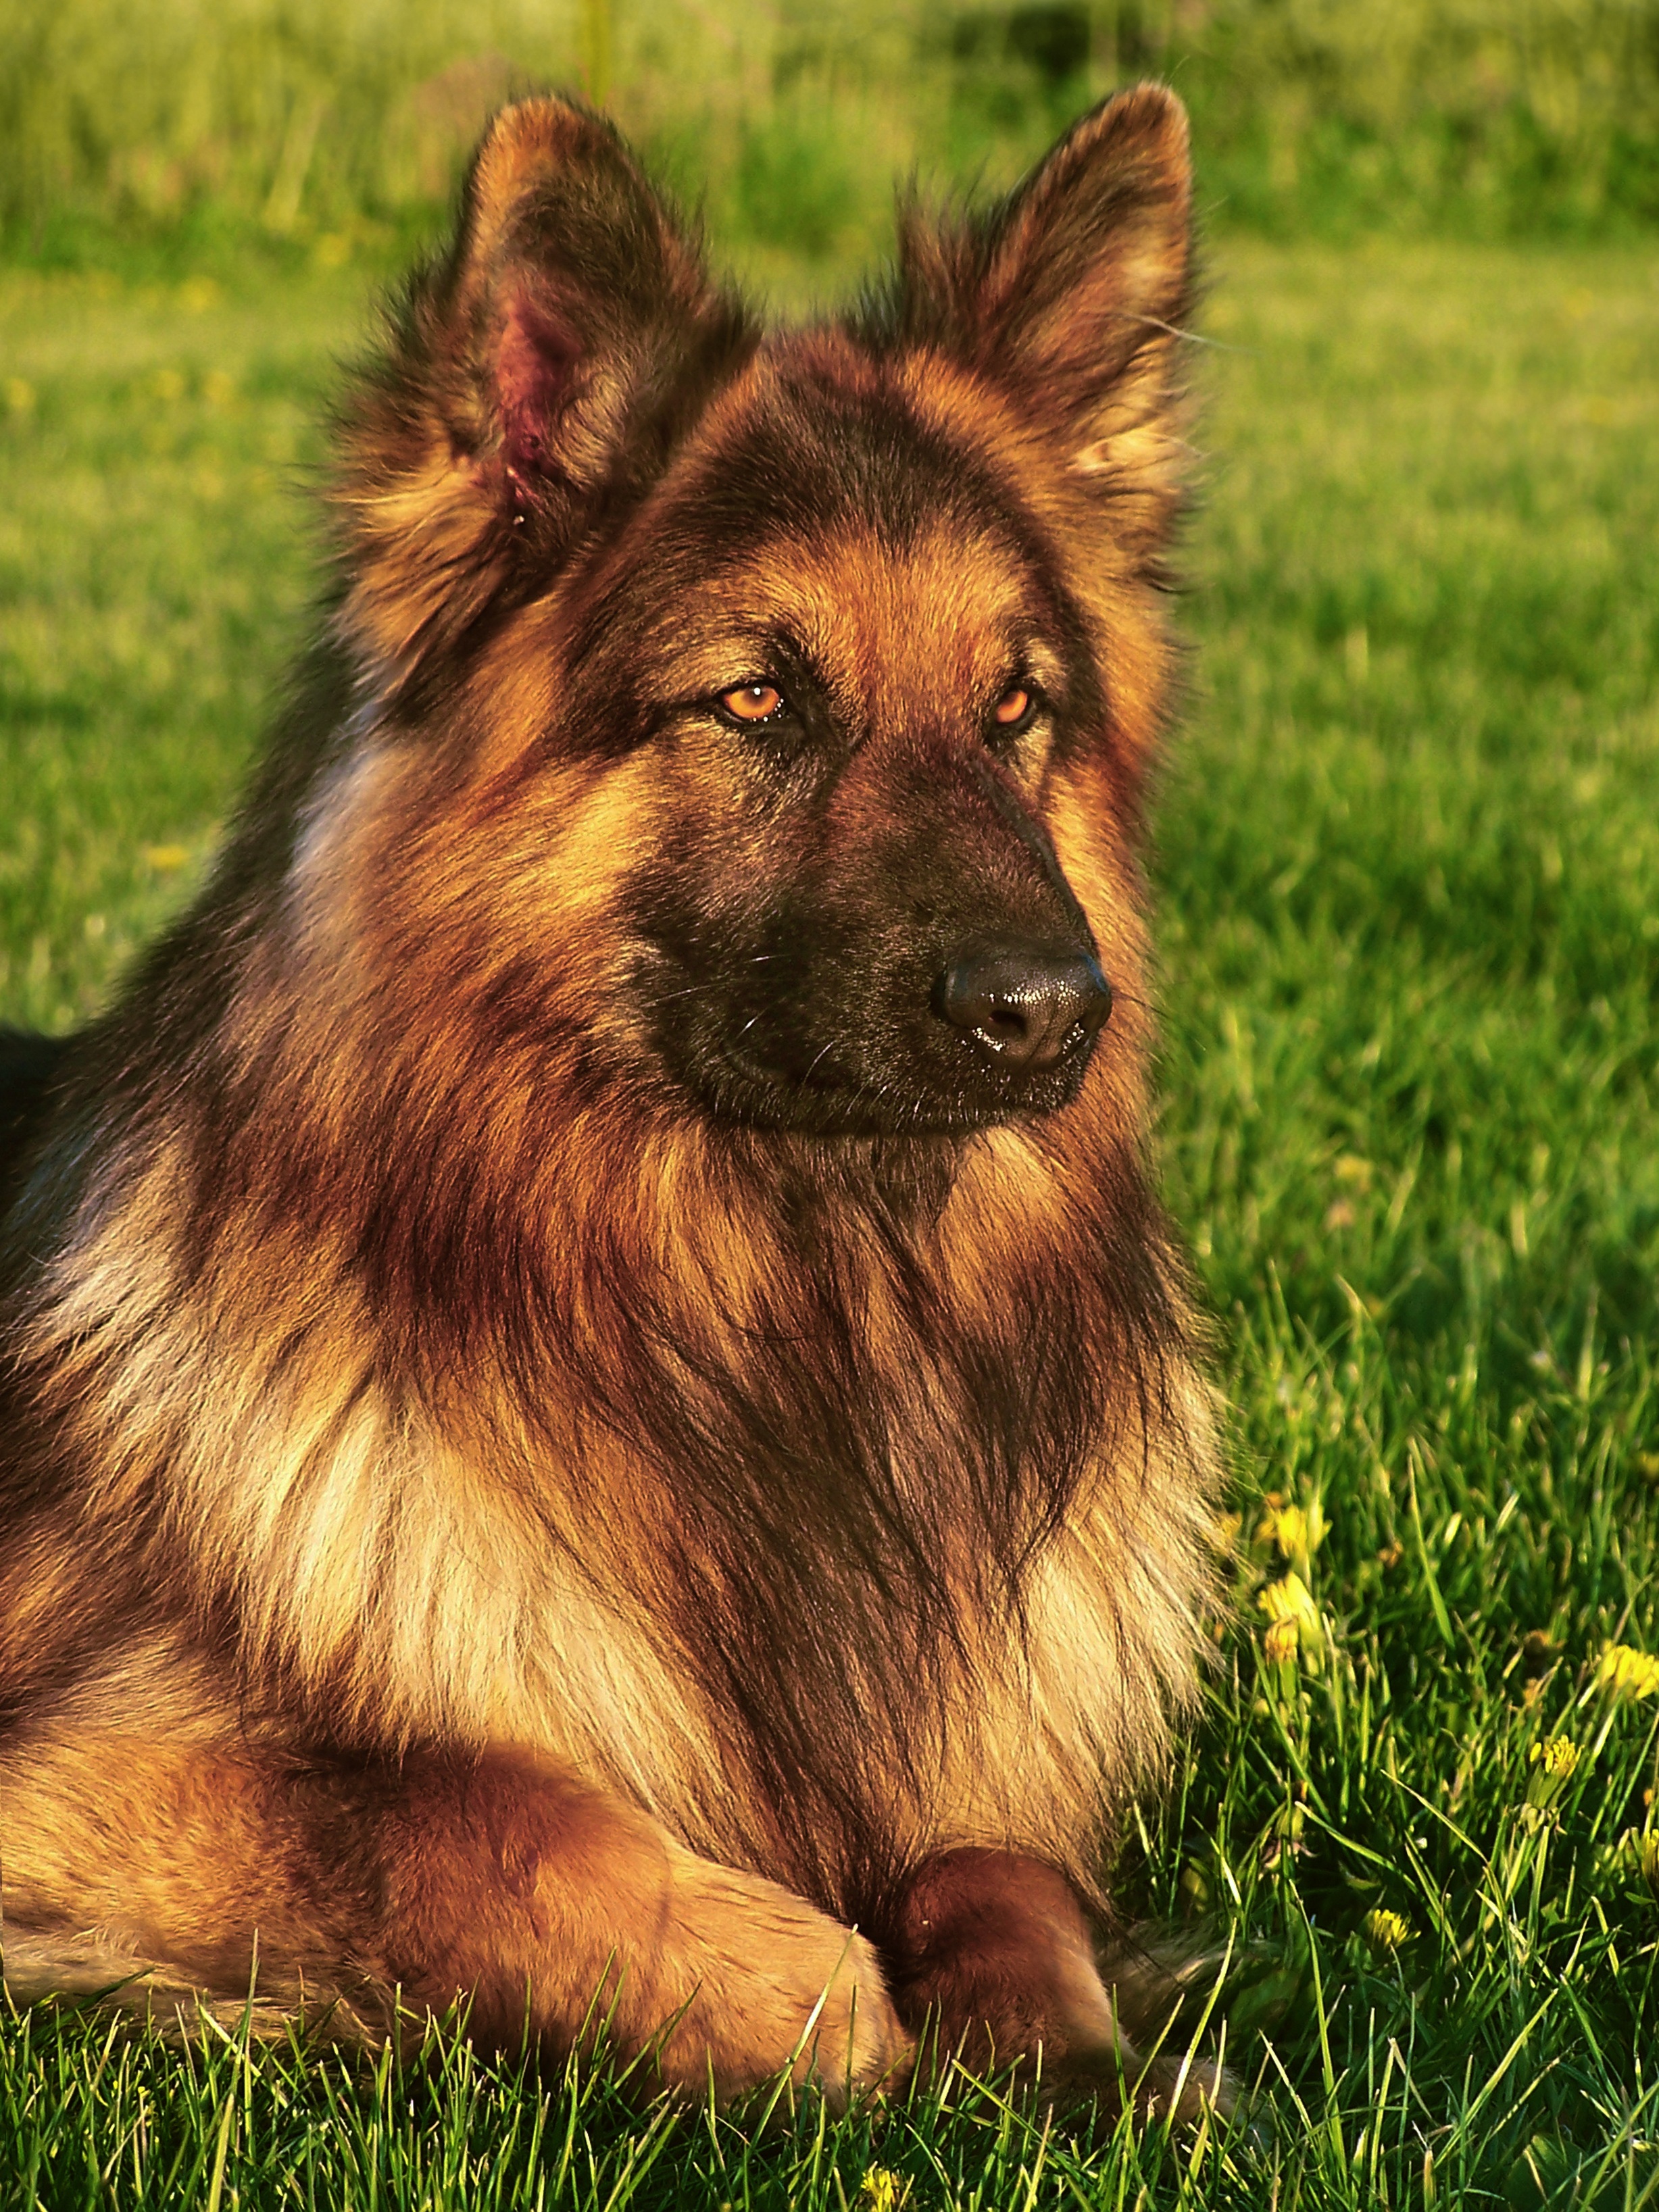
grass, meadow, dog, animal, fur, coat, green, brown, mammal, black, yellow, friend, german shepherd, flowers, photos, eyes, animals, ears, vertebrate, joy, the sun, dog breed, focused, dangerous, breed, serious, strands, flamed, spacer, quadruped, the nose, a friend of man, old german shepherd dog, long haired, dog like mammal, carnivoran, dog breed group, eurasier, icelandic sheepdog, finnish spitz, german spitz mittel, german spitz, german spitz klein, tervuren